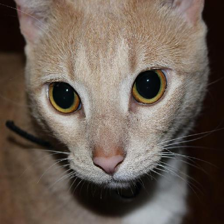
Label: animals